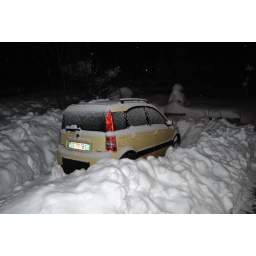
that's my car in front of my house